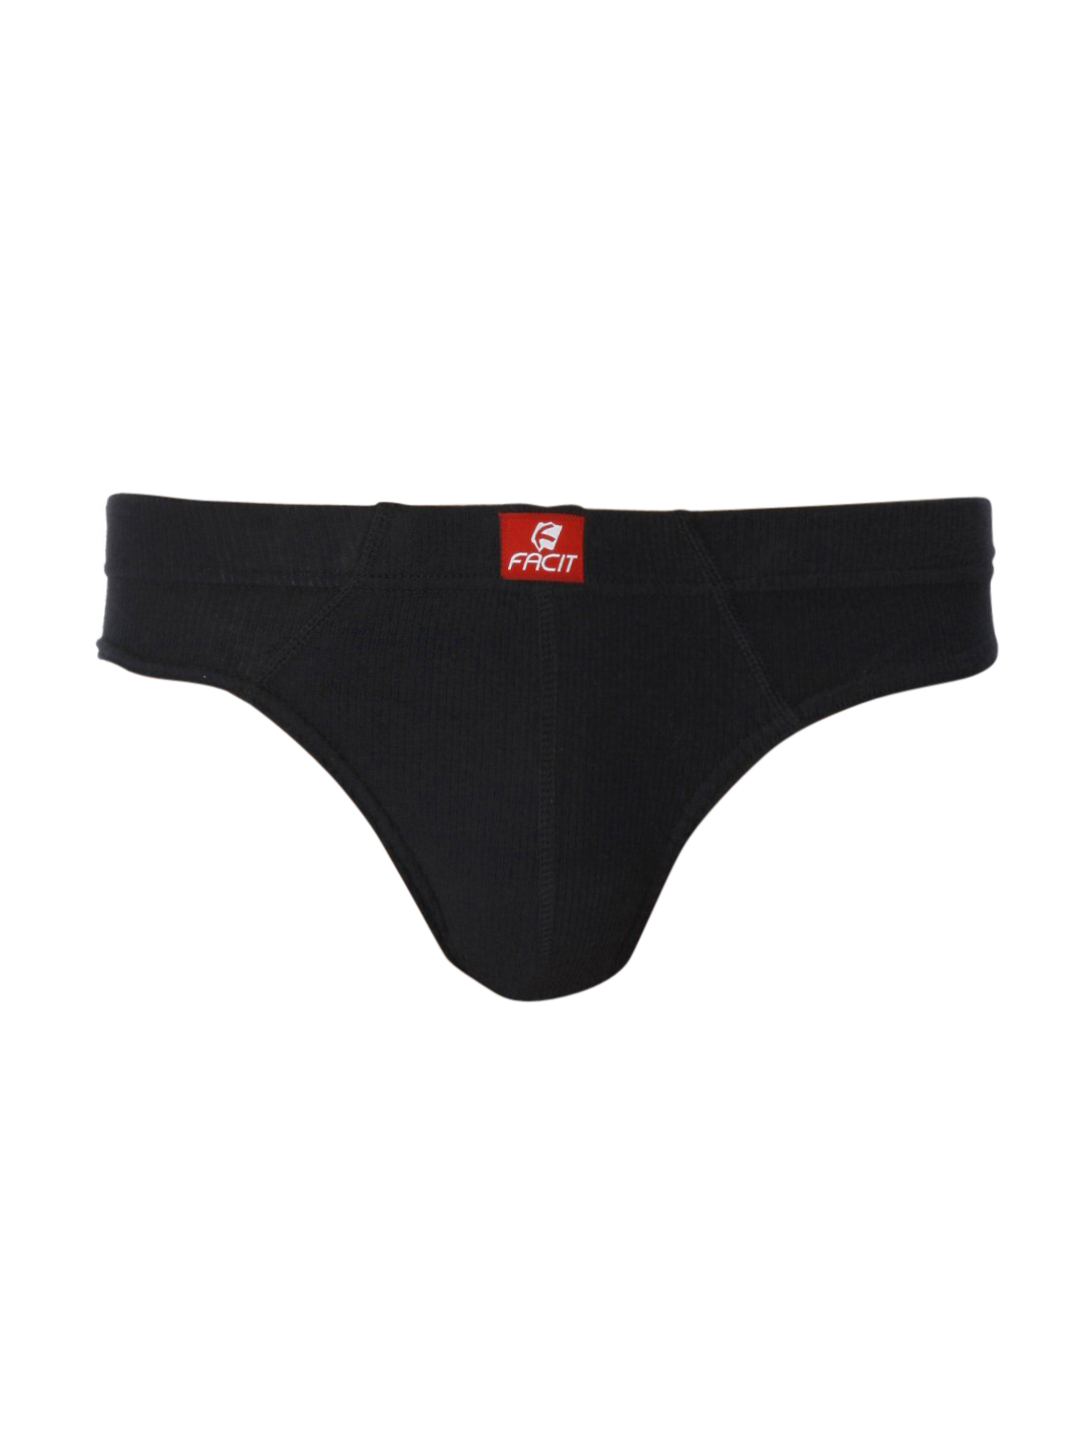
Facit Men Trophy BKN Black Briefs
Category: Apparel / Innerwear / Briefs
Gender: Men
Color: Black
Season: Summer 2016
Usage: Casual